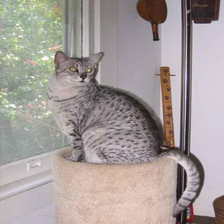
Species: cat
Breed: Egyptian Mau